Hands on Me (Jason Derulo song)

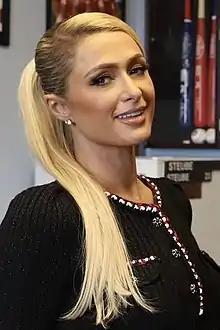

Critics were generally negative about the interpolation of "Stand by Me". "American Songwriter"s Alex Hopper called "Hands on Me" a "sultry revamp" and thought it was in both Derulo and Trainor's wheelhouse. In a more negative review, Brasil described the interpolation as abysmal and the song as "horny housewife music", adding that its generic production sounded like an artificial intelligence creation and something Trainor could have released years earlier. It was included in year-end lists of the worst songs of 2023 by "Rolling Stone India" in the top 9 and "Variety" at number 13. The former magazine's Amit Vaidya believed the song "butcher[ed]" "Stand by Me" and turned it into "total rubbish", describing it as less successful than the song "Dildaara" from the 2011 "Ra.One" soundtrack. Chris Willman of "Variety" likened "Hands on Me" to a horror movie and the lyrical storyline to old-school pornography; he opined that it would not resonate with audiences over the age of nine and could potentially ruin "Stand by Me" for its listeners.